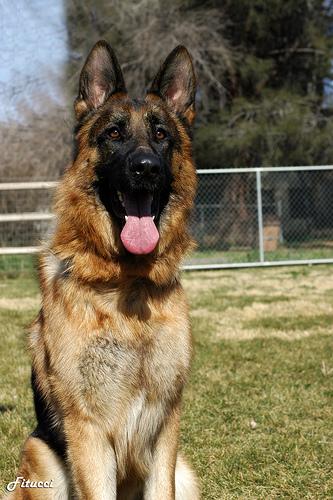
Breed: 211-n000018-German_shepherd